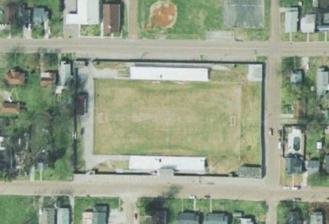
Building: Goldsmith–Schiffman Field
Country: United States of America
Year built: 1934
Stadium in Huntsville, Alabama Goldsmith–Schiffman Field USGS aerial view Coordinates 34°44′N 86°35′W / 34.74°N 86.58°W / 34.74; -86.58 Owner City of Huntsville, Alabama Operator Huntsville City Schools Construction Opened October 4, 1934 ( 1934-10-04 ) General contractor Civil Works Administration Goldsmith–Schiffman Field is a multi-purpose stadium in Huntsville, Alabama . From 1934 through 2012, it was used mainly for middle school and high school football . It was also home to the Huntsville Rockets from 1962 through 1967 and the now-defunct Alabama Renegades of the National Women's Football Association . History Stadium under construction in 1934. On January 25, 1934, Oscar Goldsmith, Lawrence B. Goldsmith, Annie Schiffman Goldsmith, Robert L. Schiffman, and Elsie Strauss Schiffman gave the property to the city for an "athletic field or playground "for the enjoyment of the white students of the public schools." The Civil Works Administration provided $6,500 in materials and labor to construct the field, the first in Huntsville to accommodate night athletic games. The field was dedicated during the first night game on October 4, 1934, when 1,000 fans saw Coach Milton Frank's Huntsville High team defeat Gadsden High . The racist language in the deed was ruled unenforceable and ignored as desegregation came to Huntsville City Schools . The city moved activities to Louis Crews Stadium at Alabama A&M University in 2012, and because of disuse, heirs reclaimed title to the land. On September 5, 2014, after consulting with heirs "as far away as Scotland," Margaret Ann Goldsmith deeded the property to the city again, this time without restriction. In October 2024, the city hired a Georgia-based engineering and design firm to develop overhaul plans for the facility. The renovation will add pickleball courts, new flag football fields, a concession building with restrooms and a playground. References